Question: Please indicate a possible affordance area of the bench that can be used for sitting on
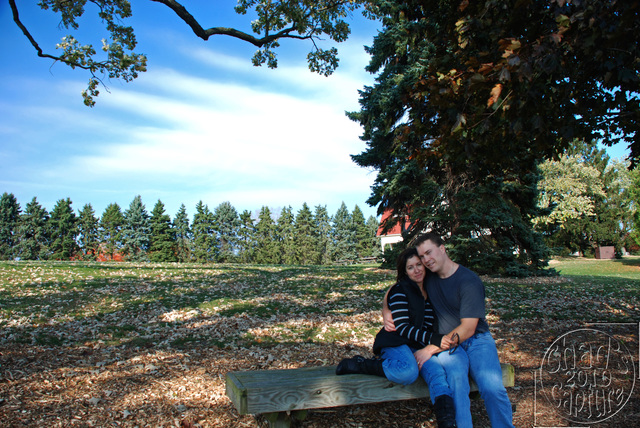
Answer: [237.5, 359.5, 482.5, 394.5]